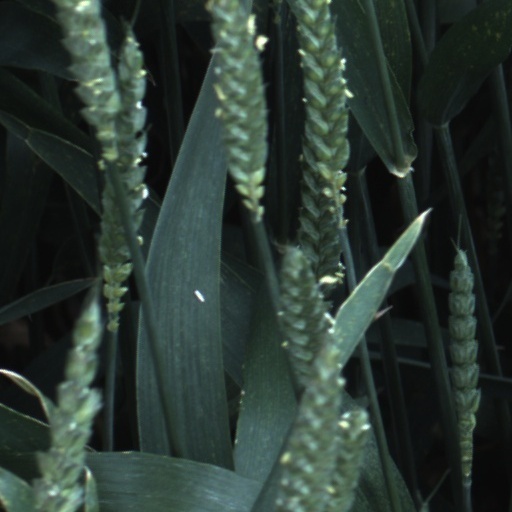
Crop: wheat